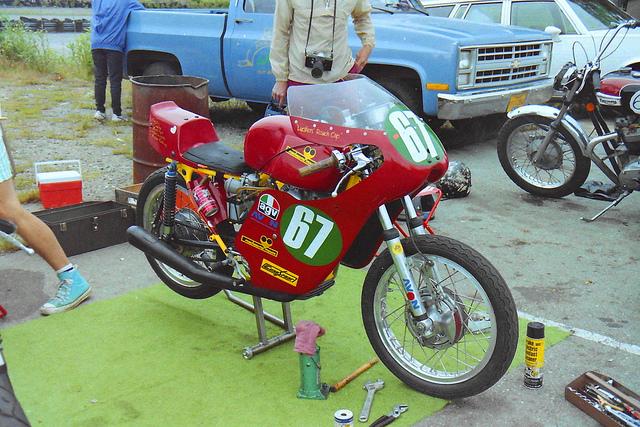
A red motorcycle being repaired on top of a stand.